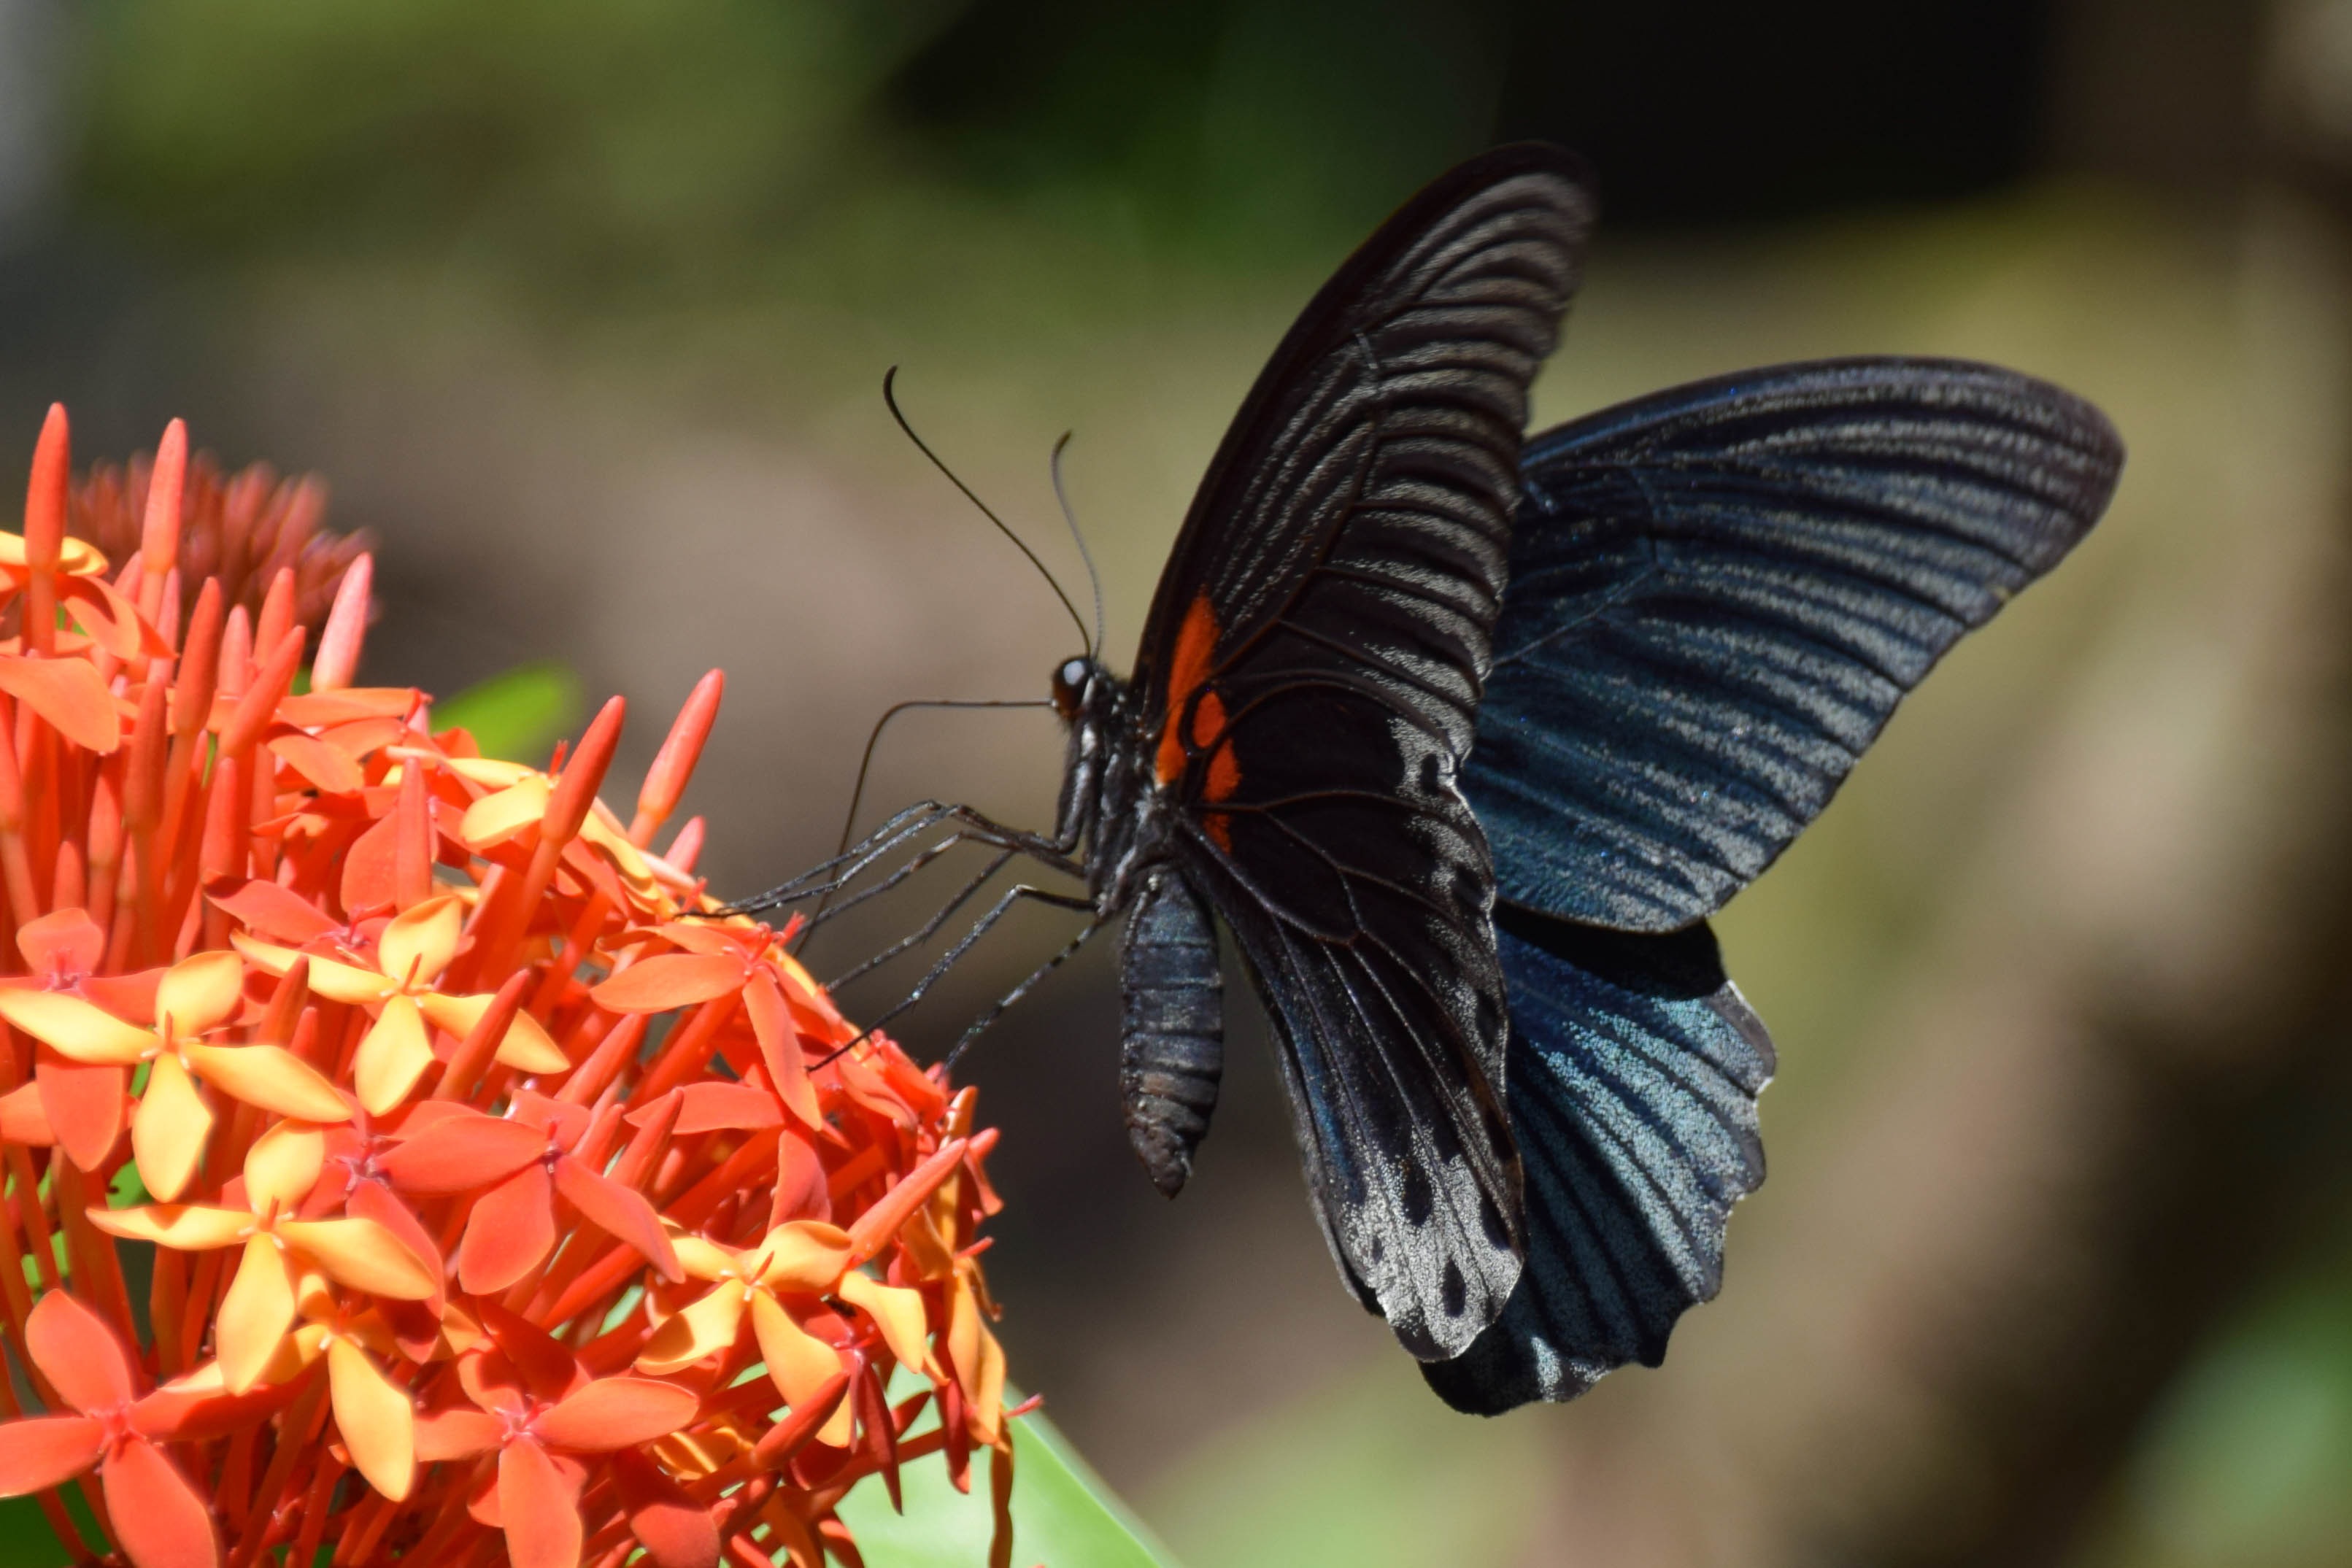
nature, blossom, wing, plant, photography, flower, bloom, travel, insect, botany, butterfly, fauna, invertebrate, close up, monarch butterfly, indonesia, nectar, bali, macro photography, arthropod, pollinator, moths and butterflies